New York State Route 18

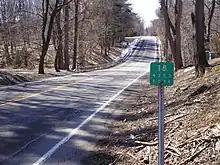
March 2008 photo of a reference marker for NY 18 on Lake Road in Webster

The majority of NY 18's routing south of the village of Lewiston was incorporated into the U.S. Highway System in the early 1930s after US 62 and US 219 were extended into New York and US 104 was assigned. NY 18 now began concurrent to US 219 at the state line and overlapped the route northward to the city of Salamanca. US 219 left NY 18 here, and the latter continued independently to the town of Dayton, where it intersected US 62. From there, US 62 followed NY 18 north to a junction with US 104 (Main Street) in Niagara Falls. US 62 ended here, and NY 18 became concurrent to US 104 upon turning onto Main Street. The overlap ended in the village of Lewiston, where US 104 turned east to follow Ridge Road instead.